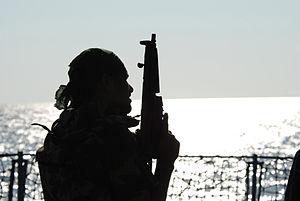
L’assaut du quartier général de l'armée pakistanaise de 2009 s'est déroulé à Rawalpindi entre le 10 et le 11 octobre 2009 quand des hommes armés ont pris d’assaut le quartier général de l'armée pakistanaise.
L’assaut de la base aéronavale de Mehran de 2011 à Karachi s'est déroulé le 23 mai 2011 quand des hommes armés ont pris d’assaut cette importante base de l'armée pakistanaise. L'attaque a duré seize heures, à la suite de quoi l'armée pakistanaise a réussi à reprendre le contrôle de la base. On compterait seize morts et d'importants dommages matériels.
Le Special Service Group, formé de 3 bataillons et d'une compagnie anti-terroriste, constitue les forces spéciales de l'armée de terre pakistanaise.